Affection (film)

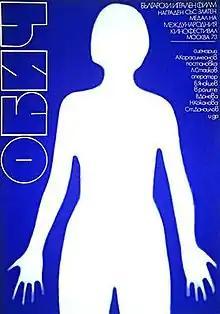
Film poster

Affection (translit. Obich) is a 1972 Bulgarian drama film directed by Ludmil Staikov. It was entered into the 8th Moscow International Film Festival where it won the Golden Prize.